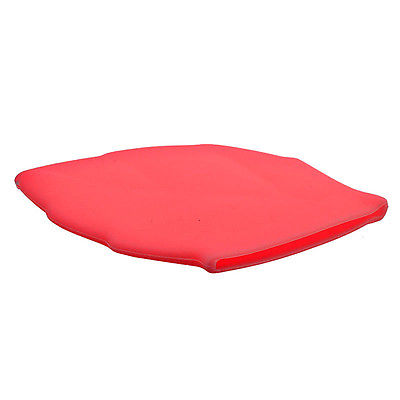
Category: mug